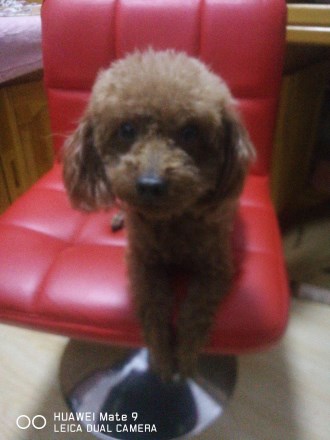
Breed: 7449-n000128-teddy